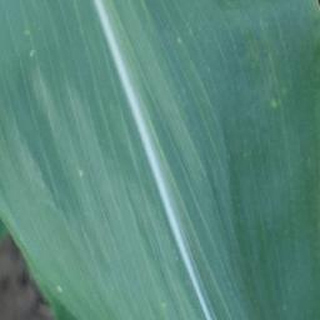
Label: healthy_corn